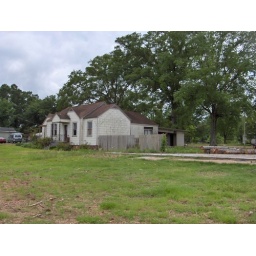
This is the house that placed the cow in their yard.